Pumpsie Green

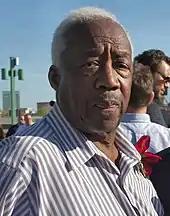
Green in 2012

Following his retirement from playing baseball, Green worked at Berkeley High School in Berkeley, California for over 20 years, serving as a truant officer, coaching baseball and teaching math in summer school. Green lived in El Cerrito, California, since seven years after his retirement from baseball. He was married to Marie for over 50 years.